Trinity College, Toronto

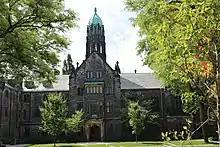
Trinity's central tower from the quad

When Trinity College moved to its present site on Hoskin Avenue in 1925, there was no space for student residences. Not only had the financial pressure of the War delayed construction of the building, it also necessitated a significant scaling back of the design. While the college originally planned for a campus with two quadrangles, a chapel, and a convocation hall, finances only permitted the construction of the south wing by 1925. The building had no residence space, and so the college rented separate buildings on St. George Street for the male and female students. An increasingly large proportion of students chose not to stay on College residence, and the student culture began slowly to be influenced by the larger University.